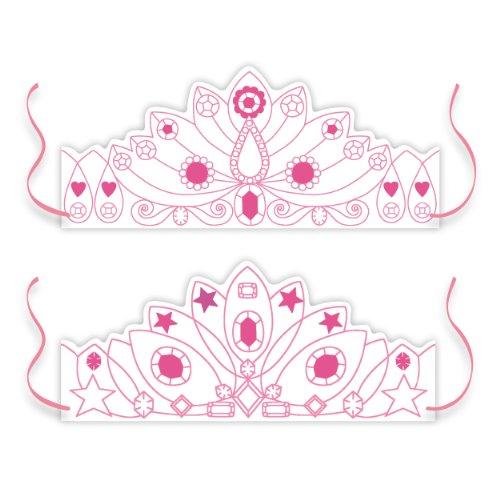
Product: Mudpuppy Princesses Color in Crowns
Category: Toys & Games | Arts & Crafts | Craft Kits
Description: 2 different color-in designs; foil accents.
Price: $13.46
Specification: ProductDimensions:16.2x7x0.4inches|ItemWeight:4.8ounces|ShippingWeight:4.8ounces(Viewshippingratesandpolicies)|DomesticShipping:ItemcanbeshippedwithinU.S.|InternationalShipping:ThisitemcanbeshippedtoselectcountriesoutsideoftheU.S.LearnMore|ASIN:073533577X|Itemmodelnumber:9780735335776|Manufacturerrecommendedage:36months-15years